List of Eastern Michigan Eagles head football coaches

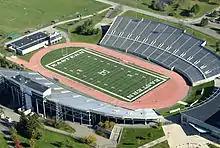
Rynearson Stadium was built during Dan Boisture's tenure as head coach.

Boisture's tenure at Eastern Michigan is also notable for the construction of Rynearson Stadium. In 1969, the new stadium, which was considered off-campus at the time, opened with a capacity of 15,500. Boisture's bowl-bound 1971 team played for one of just two sellout crowds in the stadium's history, a 0-0 tie against Eastern Kentucky on October 16, 1971 which drew 17,360 spectators. In February 1974, Boisture left Eastern Michigan to coach the Detroit Wheels, in the World Football League, who also played home games at Rynearson Stadium.